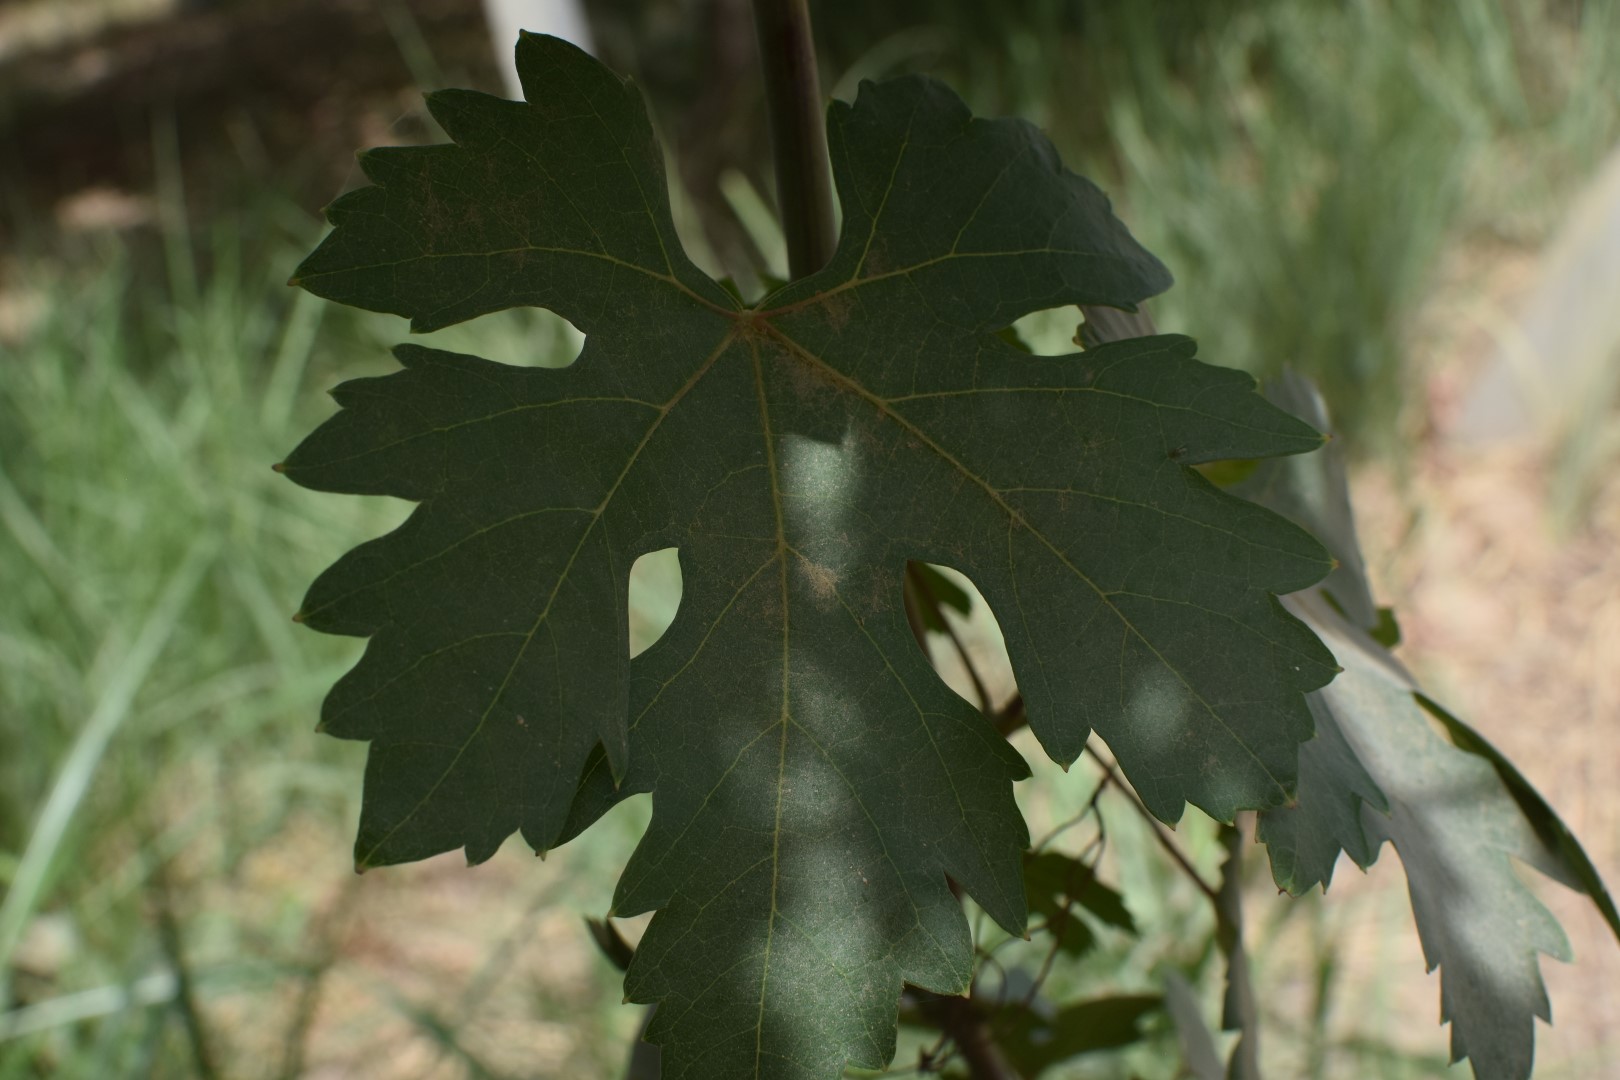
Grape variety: Riasi